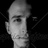
Emotion: neutral